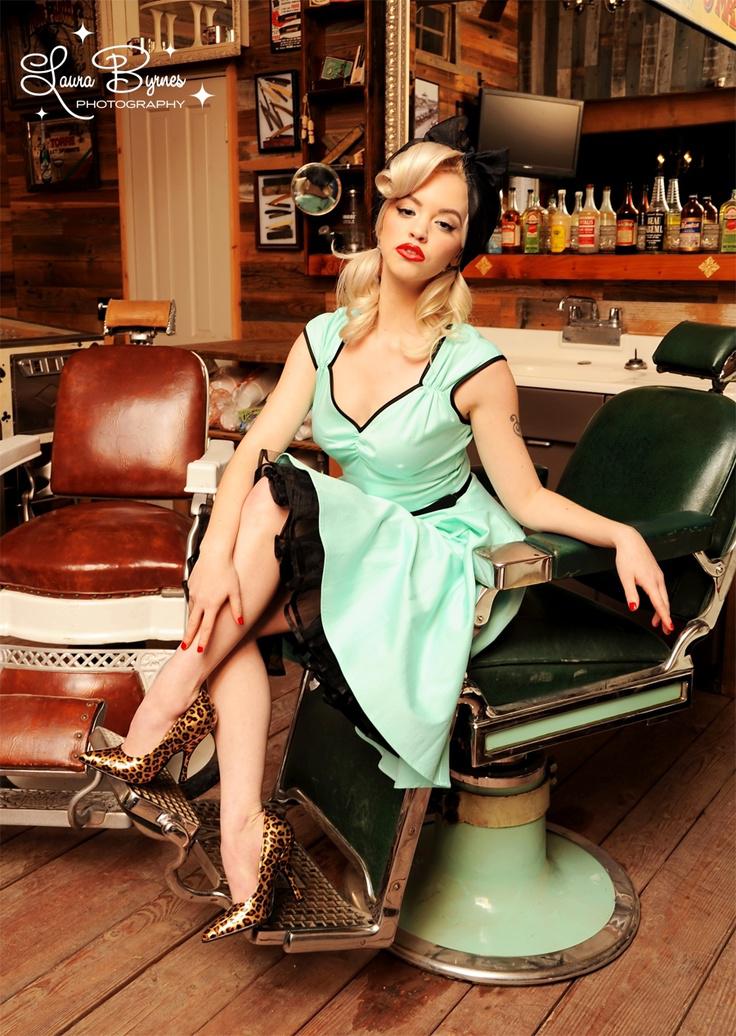
love this dress but i wish they added a black bow at the neckline like the other previous versions
Relation: Subjective